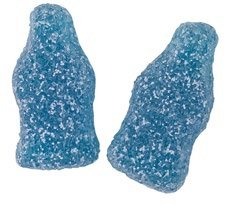
Item Name: Gustaf's Small Blue Raspberry Soda Bottles (2.2Lb(1kg))
Bullet Point 1: These bite size blue raspberry gummy sugar coated soda bottles are sure to be a fan favorite
Bullet Point 2: Gluten Free
Product Description: Blue Raspberry Small Soda Bottles - A gummy blue raspberry small soda bottle dusted in sour sugar make a good sweet and sour bite size treat.
Value: 35.2
Unit: Ounce

Price: 27.84